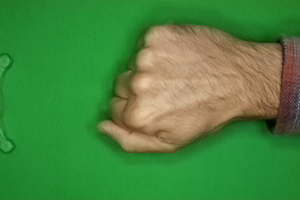
Label: rock